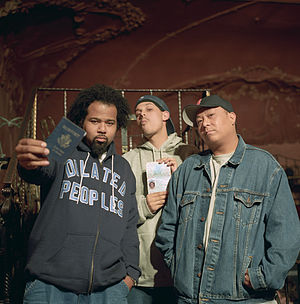
Dilated Peoples
Dilated Peoples i 2001.
Dilated Peoples er en undergrundsrap-gruppe. Gruppen har haft flere store hits. Eksempelvis nåede Dialated Peoples toppen af UK Singles Chart med sangene This Way, sammen med Kanye West, og Worst comes to worst. Gruppen består af DJ Babu, Evidence og Rakaa, som fandt sammen i 1992 og udgav 2 album, Third Degree og Work The Angles. De skrev senere kontrakt med Capital Records og udgav The Platform i 2000. Albummet blev meget positivt modtaget og gruppen har senere udgivet flere album på samme selskab.